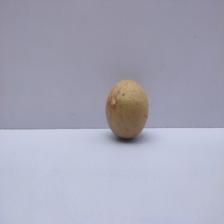
Size: Medium